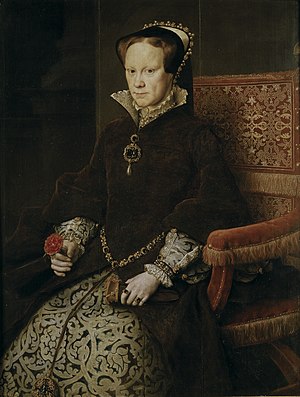
Engelske regenter / Huset Tudor (1485-1603)
Mary I, by Antonius Mor, 1554
"Dette er en liste over engelske regenter. Den omfatter ikke regenter af den moderne stat Storbritannien og Nordirland, der først opstod med vedtagelsen af Acts of Union i 1707. Denne liste omfatter kun monarker af det nu hedengangne Kongeriget England samt disse monarkers institutionelle forgængere, kongerne af Wessex, som var de første til at betegne sig selv ""konger af England.""